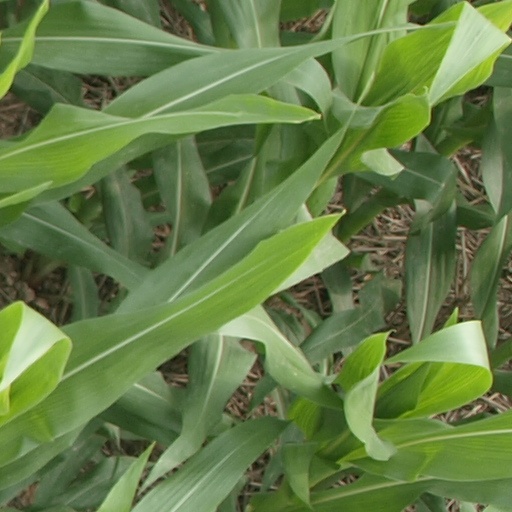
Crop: maize; corn